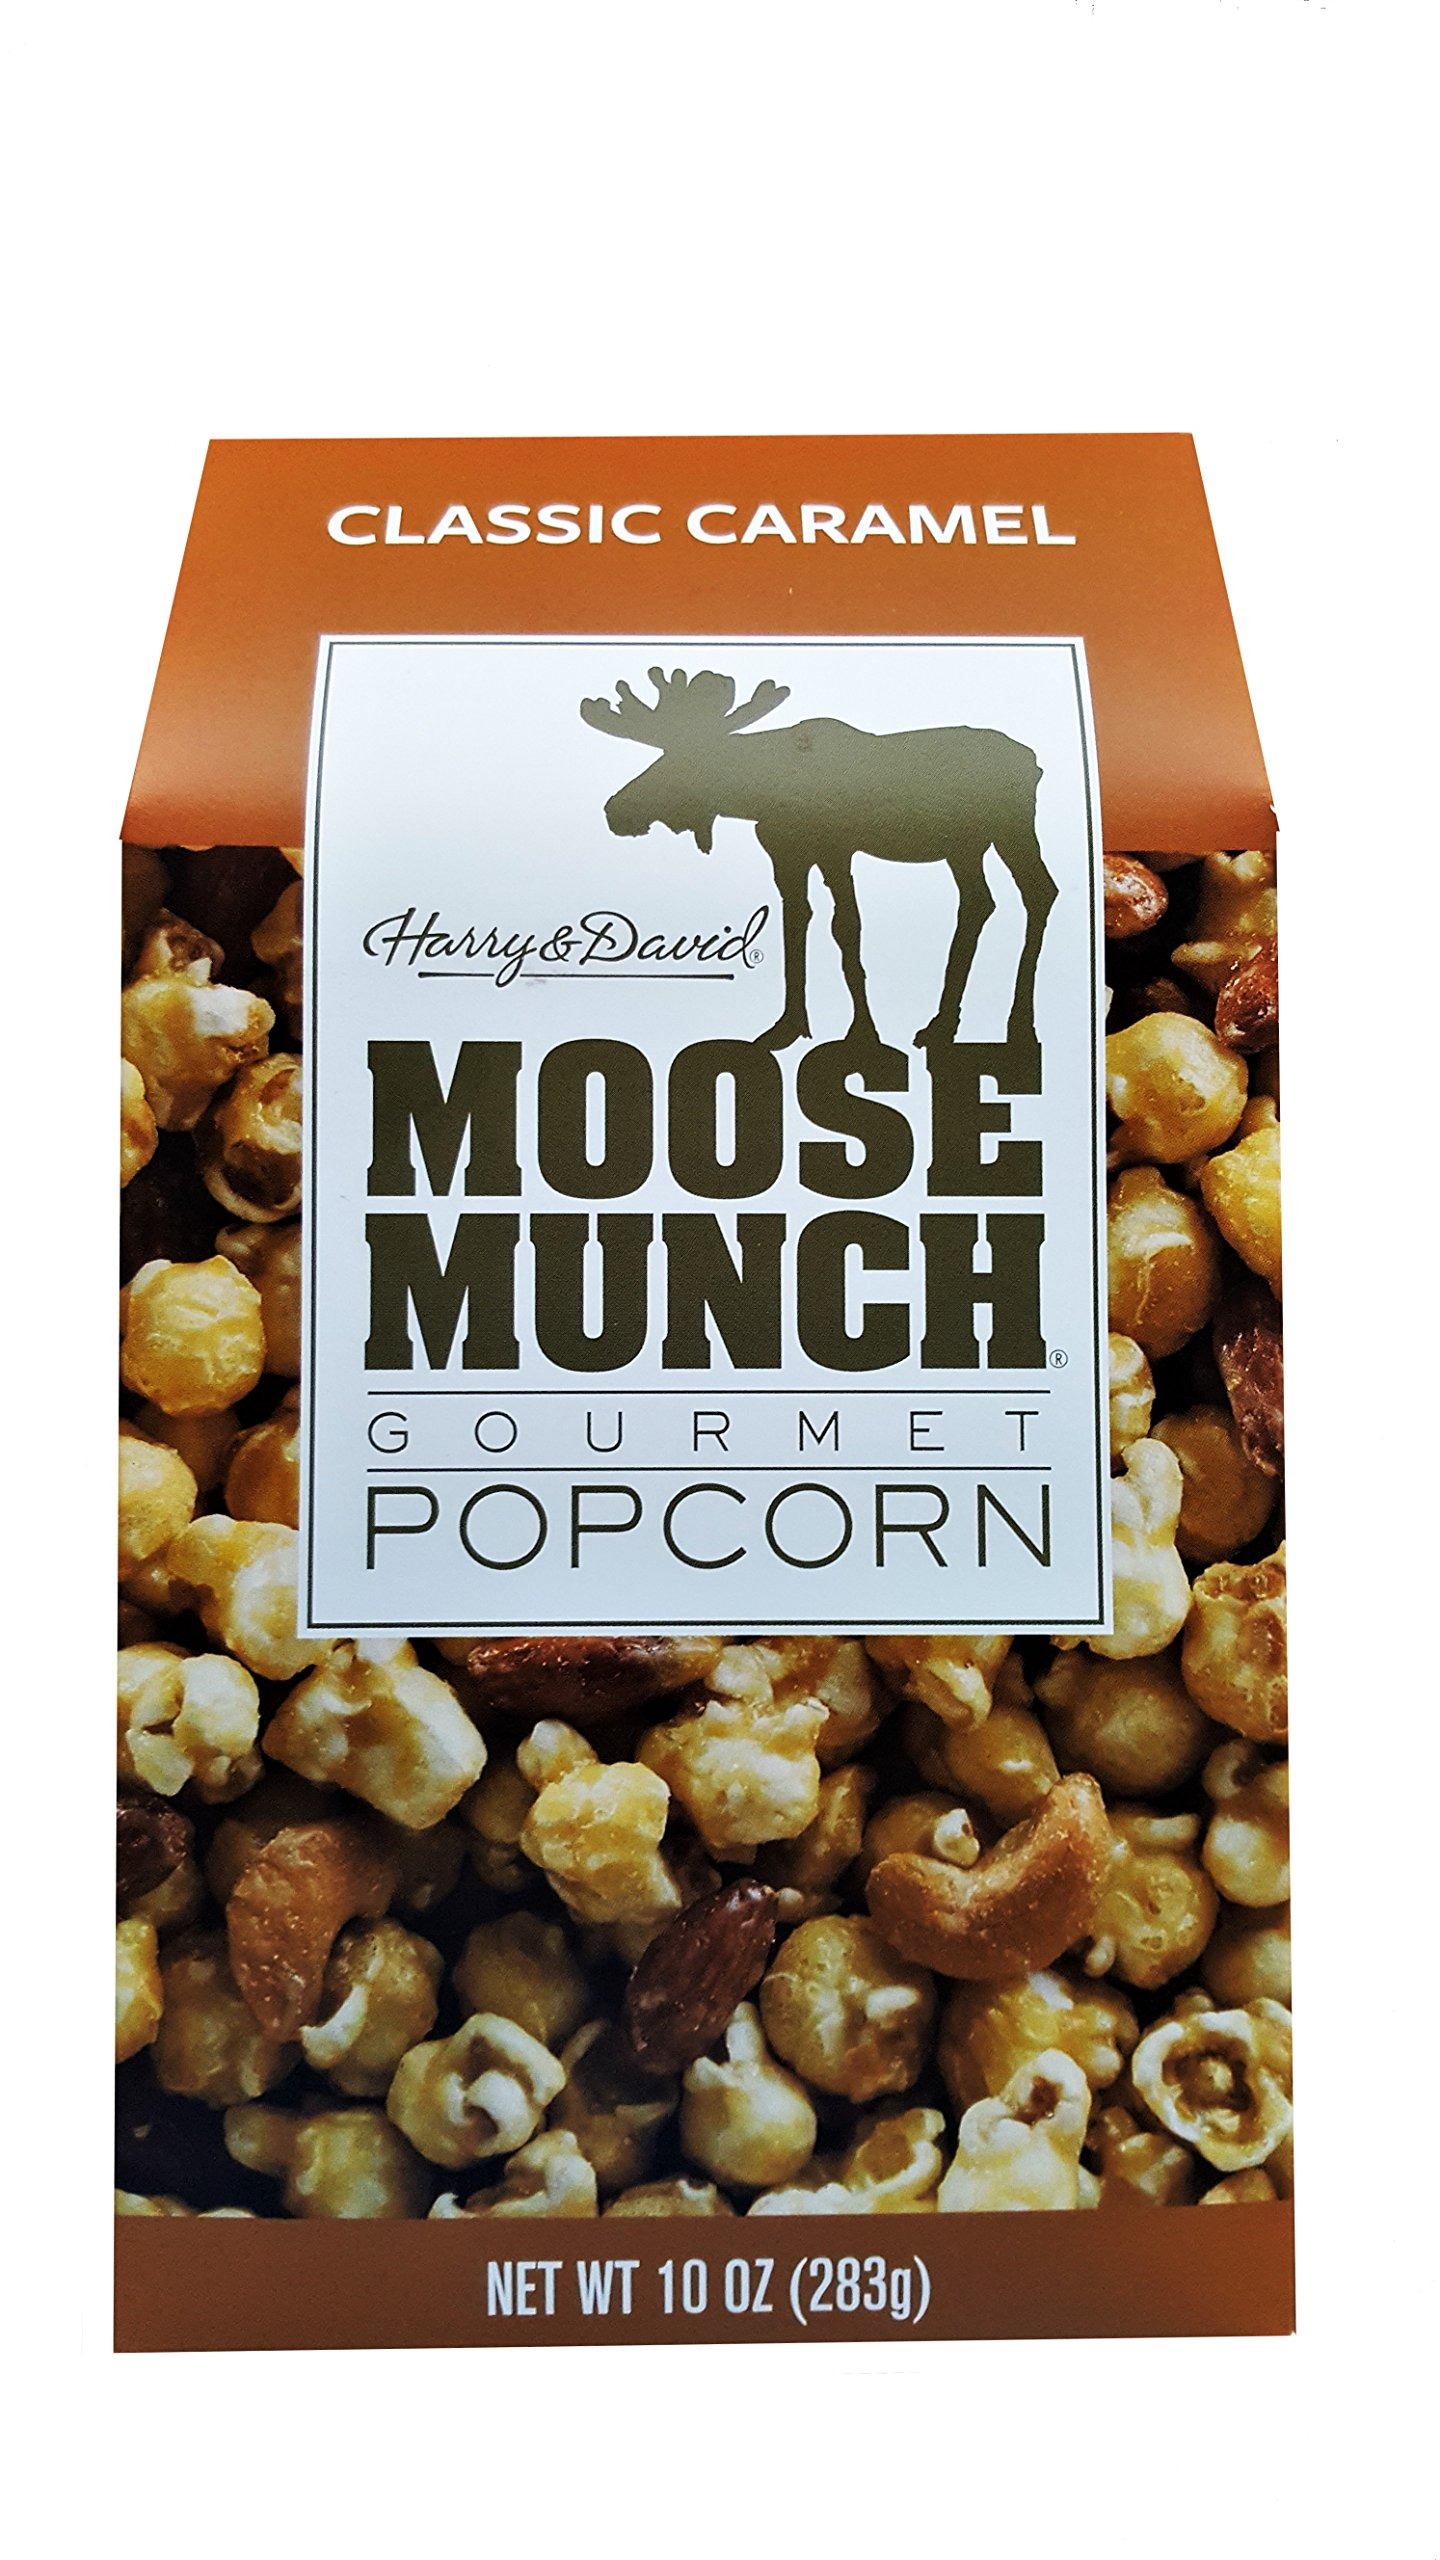
Item Name: Harry & David Moose Munch Gourmet Popcorn Classic Caramel 10 oz Package
Bullet Point 1: Caramel popcorn
Bullet Point 2: Delicious gift
Bullet Point 3: 10 oz package
Bullet Point 4: Great gift
Product Description: Moose munch gourmet popcorn. Classic Caramel flavor. Great for any occasion.
Value: 10.0
Unit: Ounce

Price: 16.49